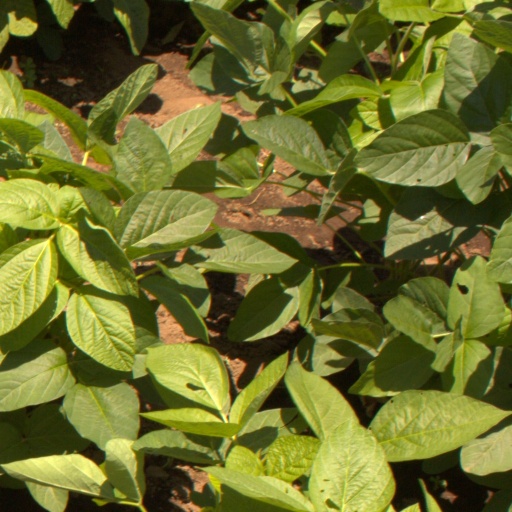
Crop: soybean